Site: brandenburg
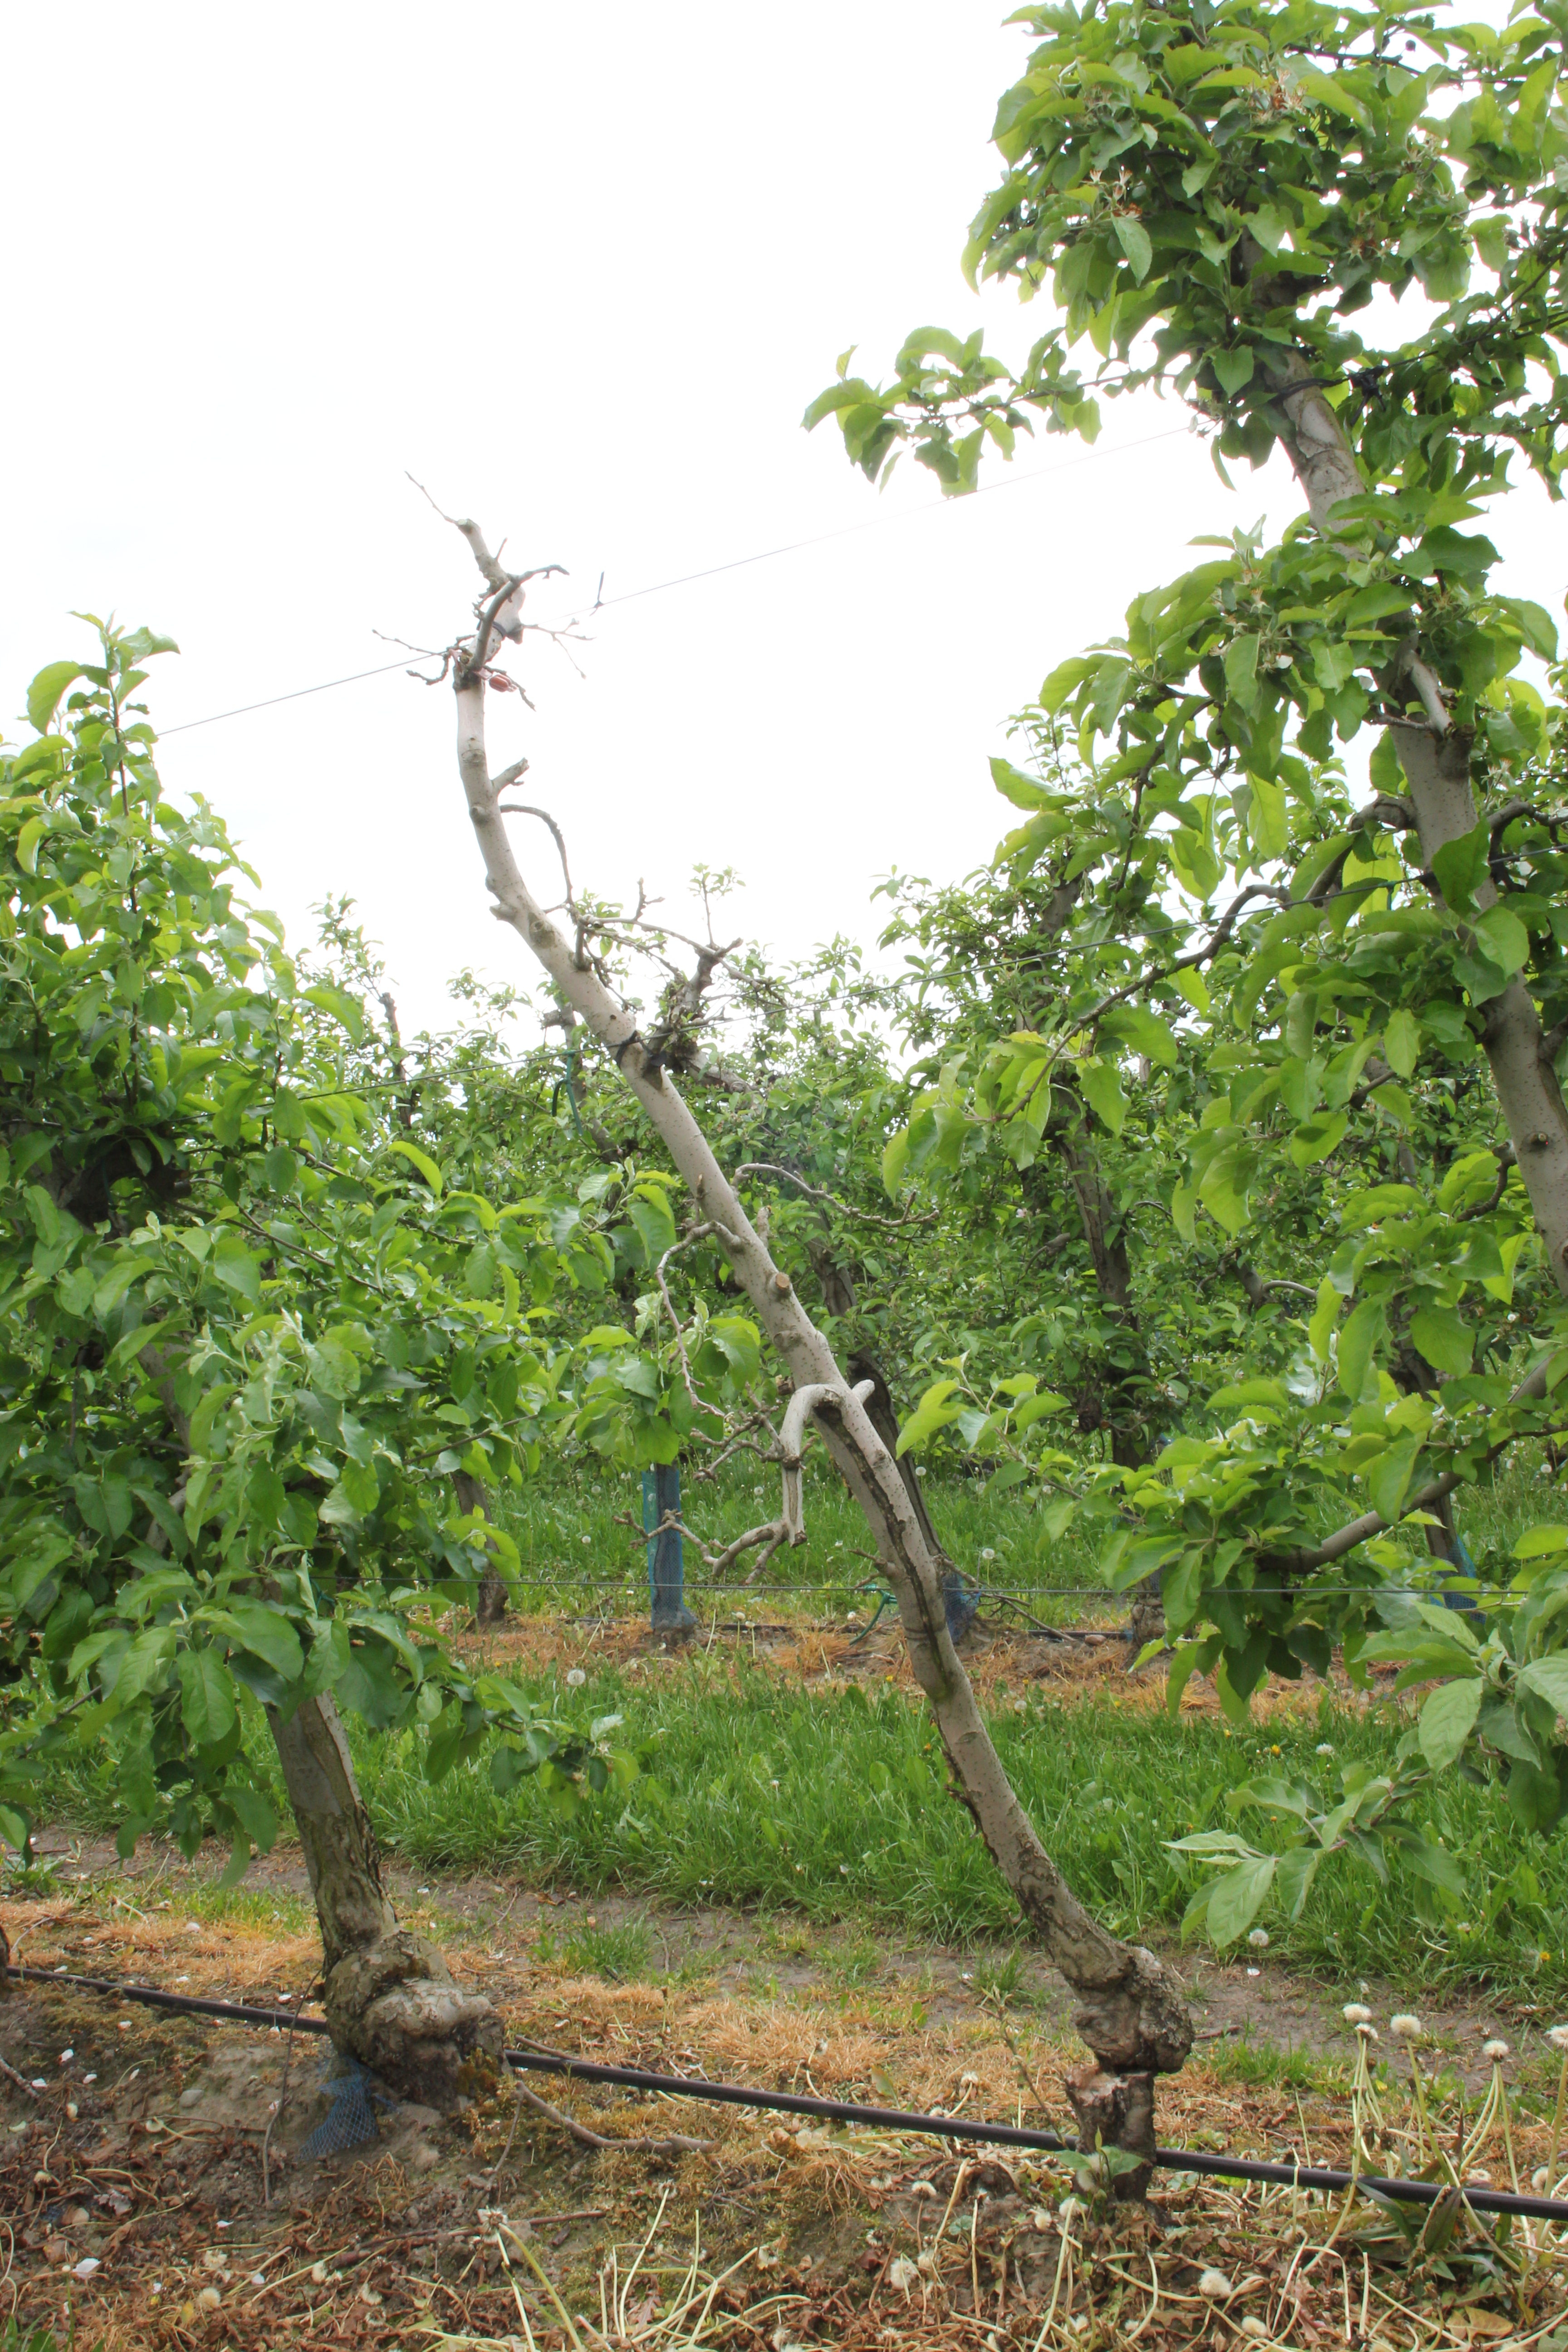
Growth stage (BBCH 67): Flowering